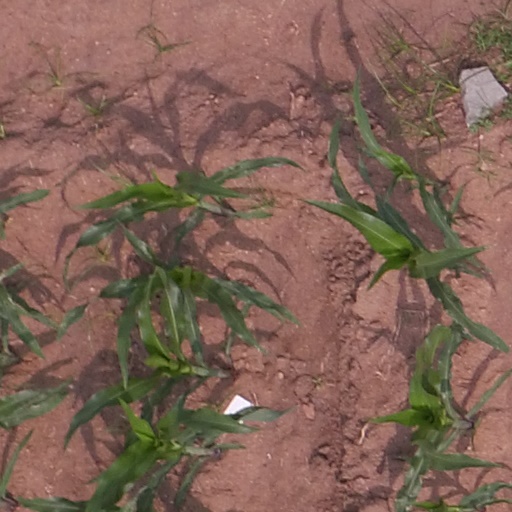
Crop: maize; corn